Tommy Gunn (actor)

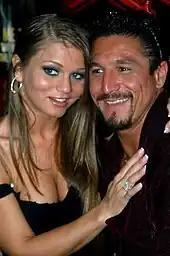
Gunn with Rita Faltoyano

Gunn's father is of Italian descent while his maternal grandfather was Chinese. He was married to porn actress Rita Faltoyano from 2005 to 2008. When asked during an August 2007 interview if there was a romance between him and fellow porn star Ashlynn Brooke, Gunn's reply was, "I think we are becoming something more." Gunn and Brooke have since ended their relationship.